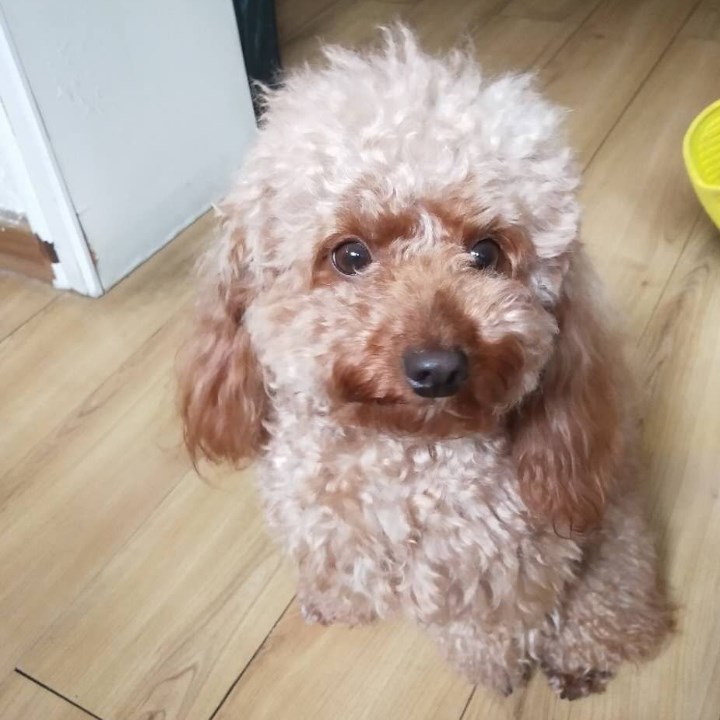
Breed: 7449-n000128-teddy